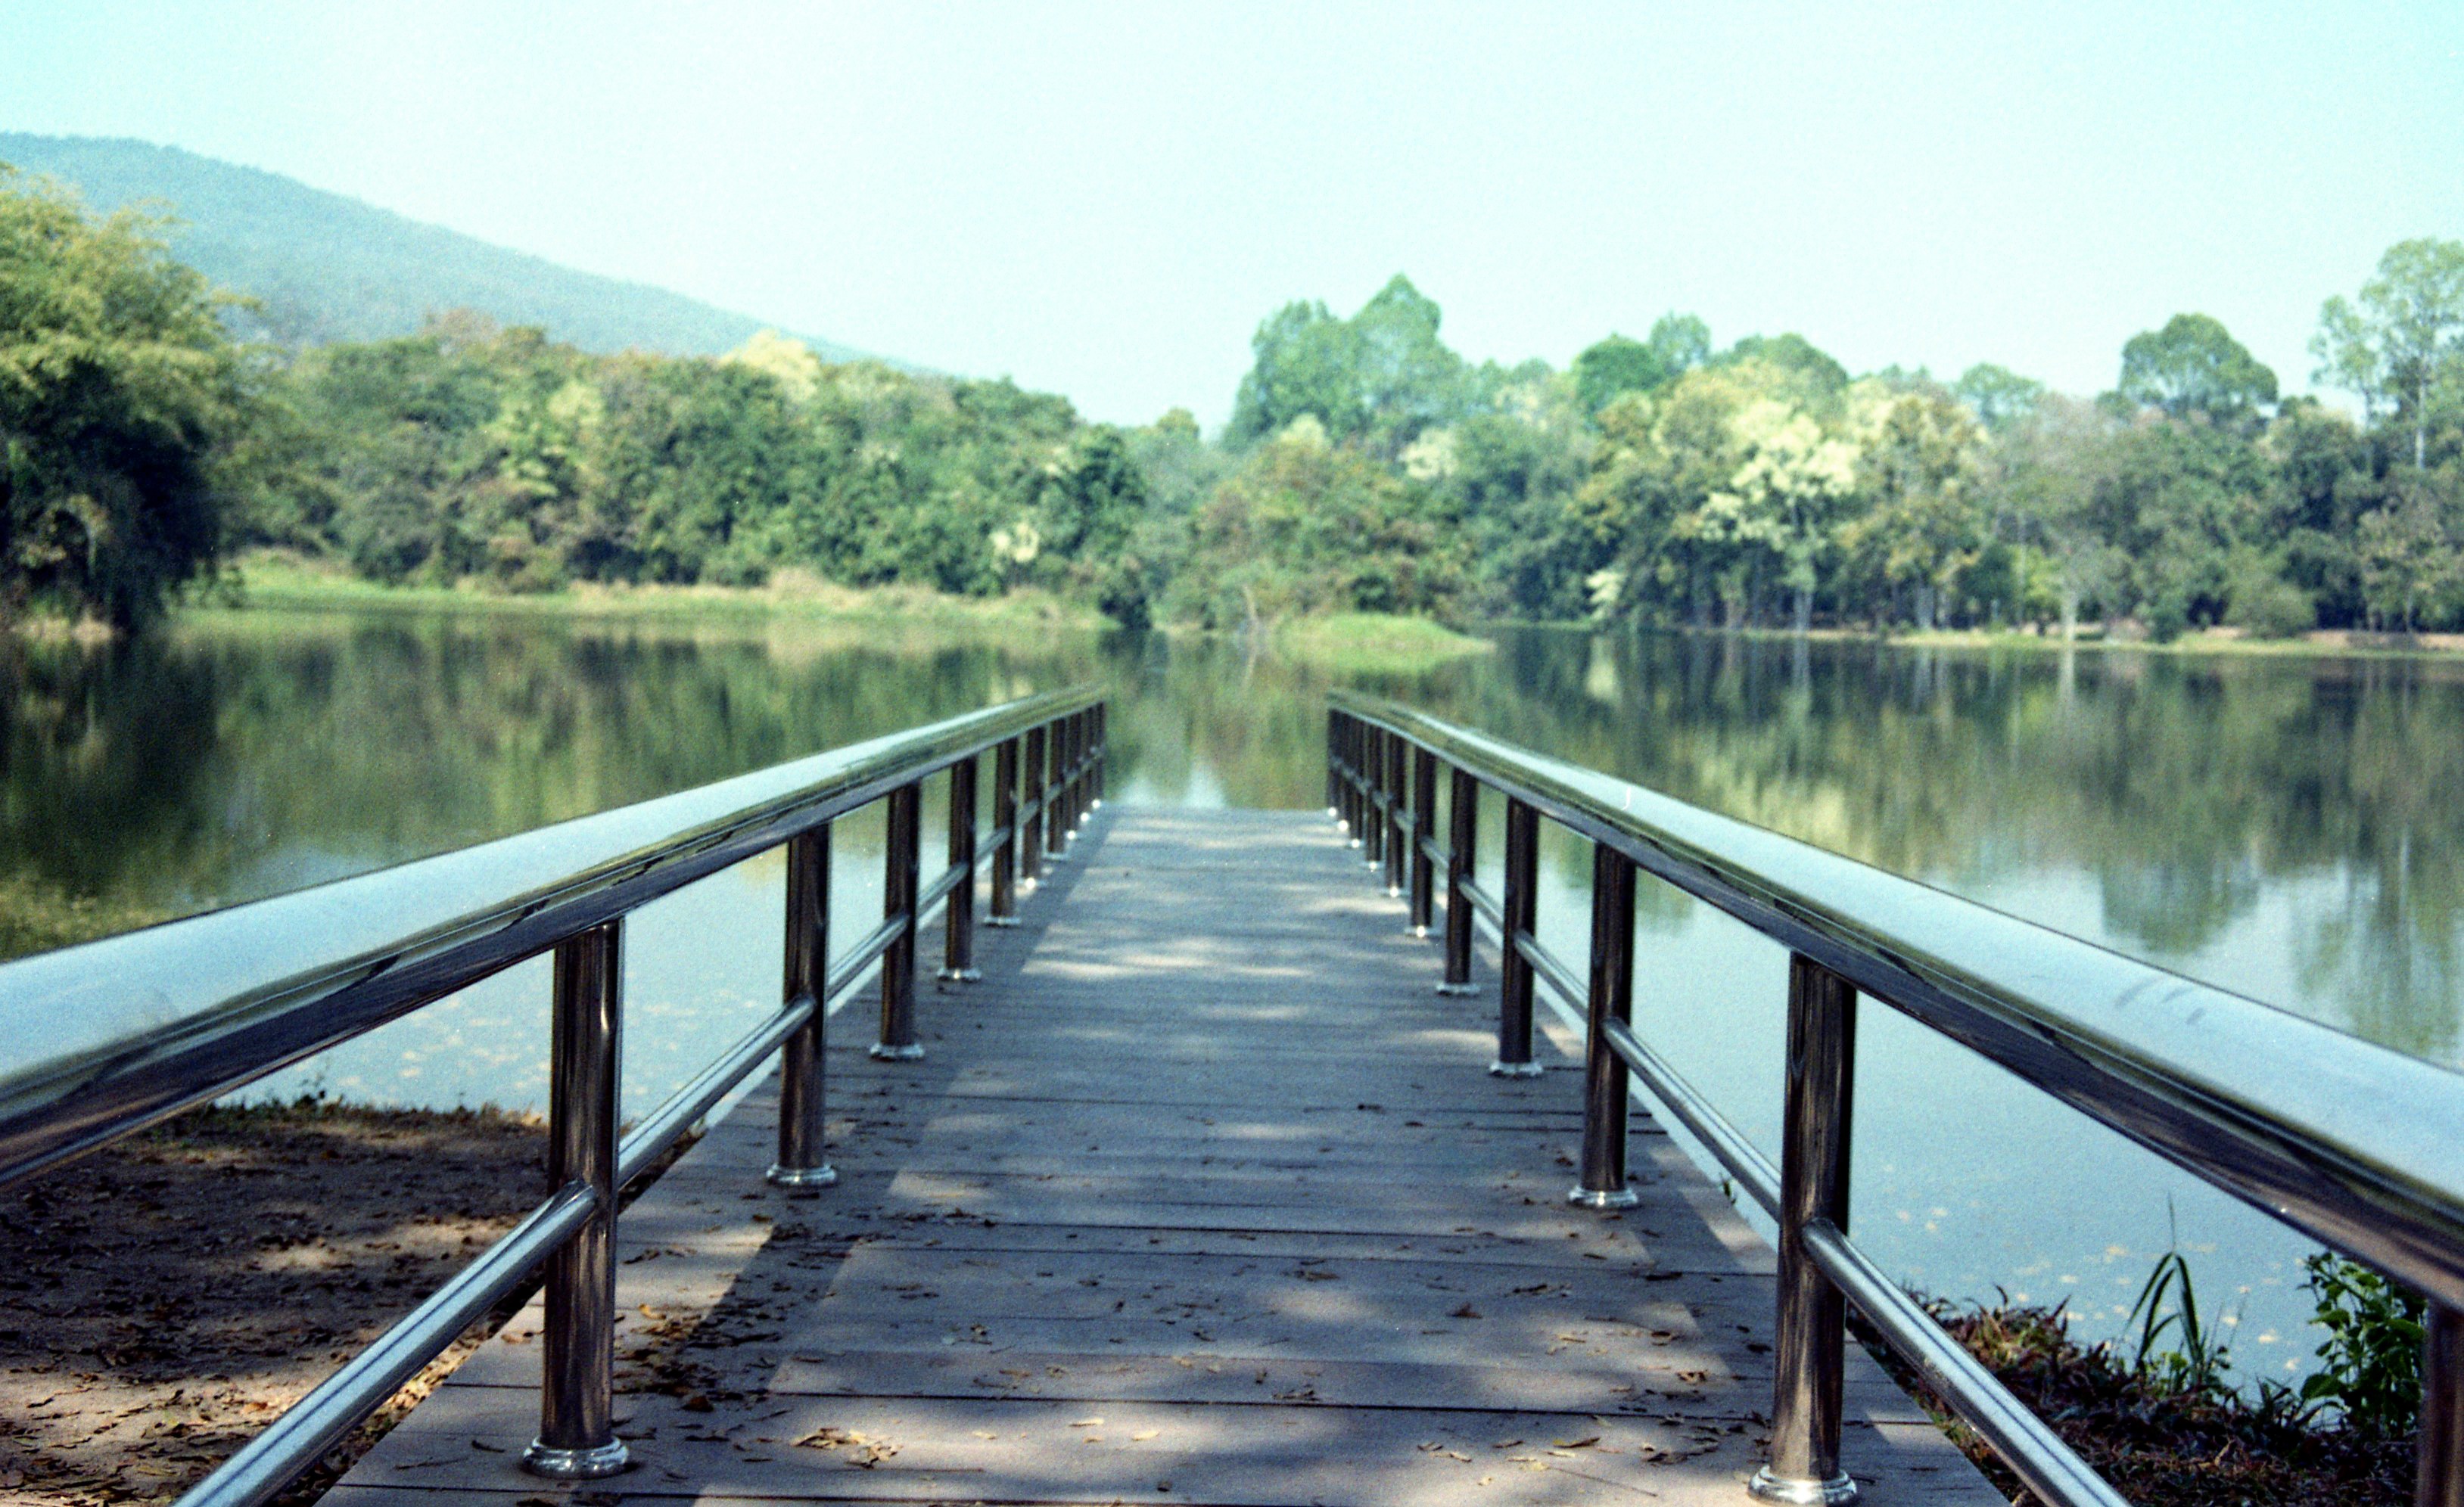
water, bridge, lake, river, canal, walkway, reflection, reservoir, waterway